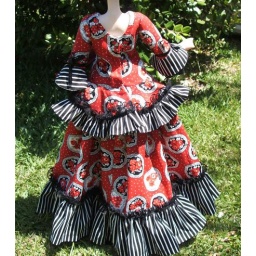
3 piece red roses set 2 - modelled by Obitsu Angela SD size